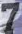
Number: 7